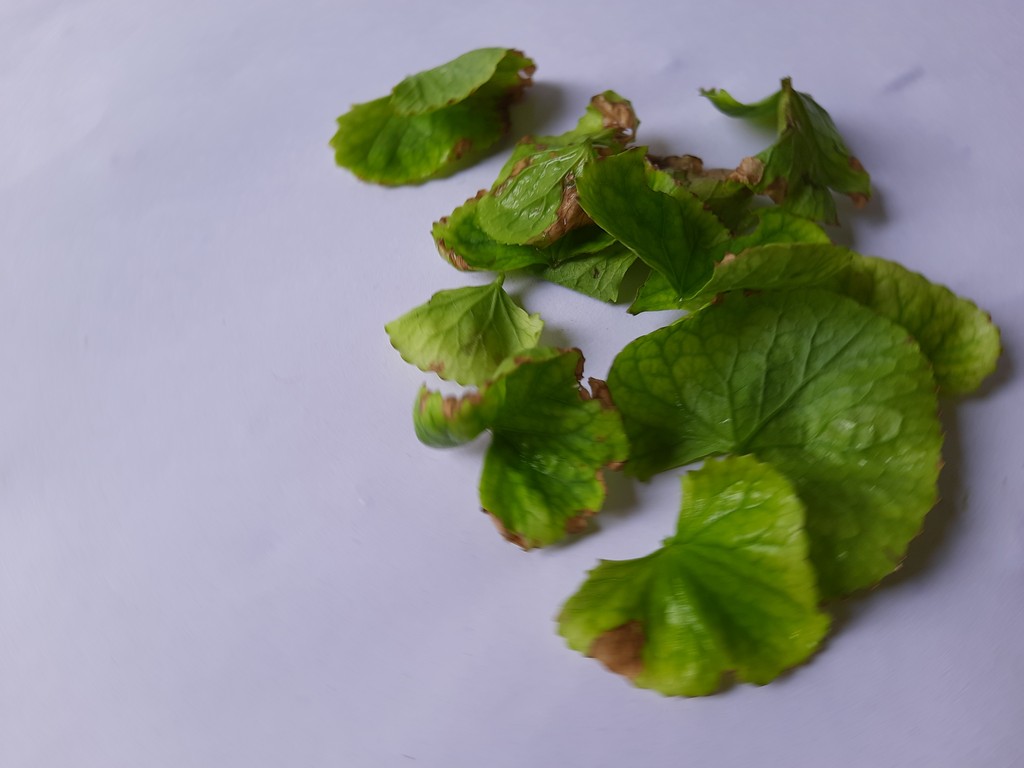
Label: Unhealthy